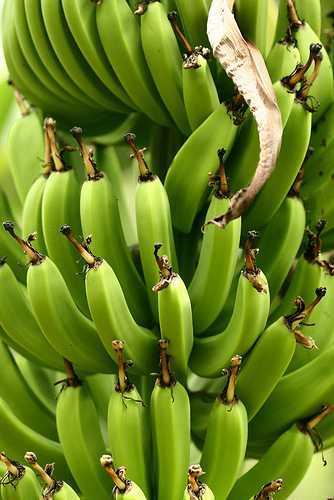
Label: Banana